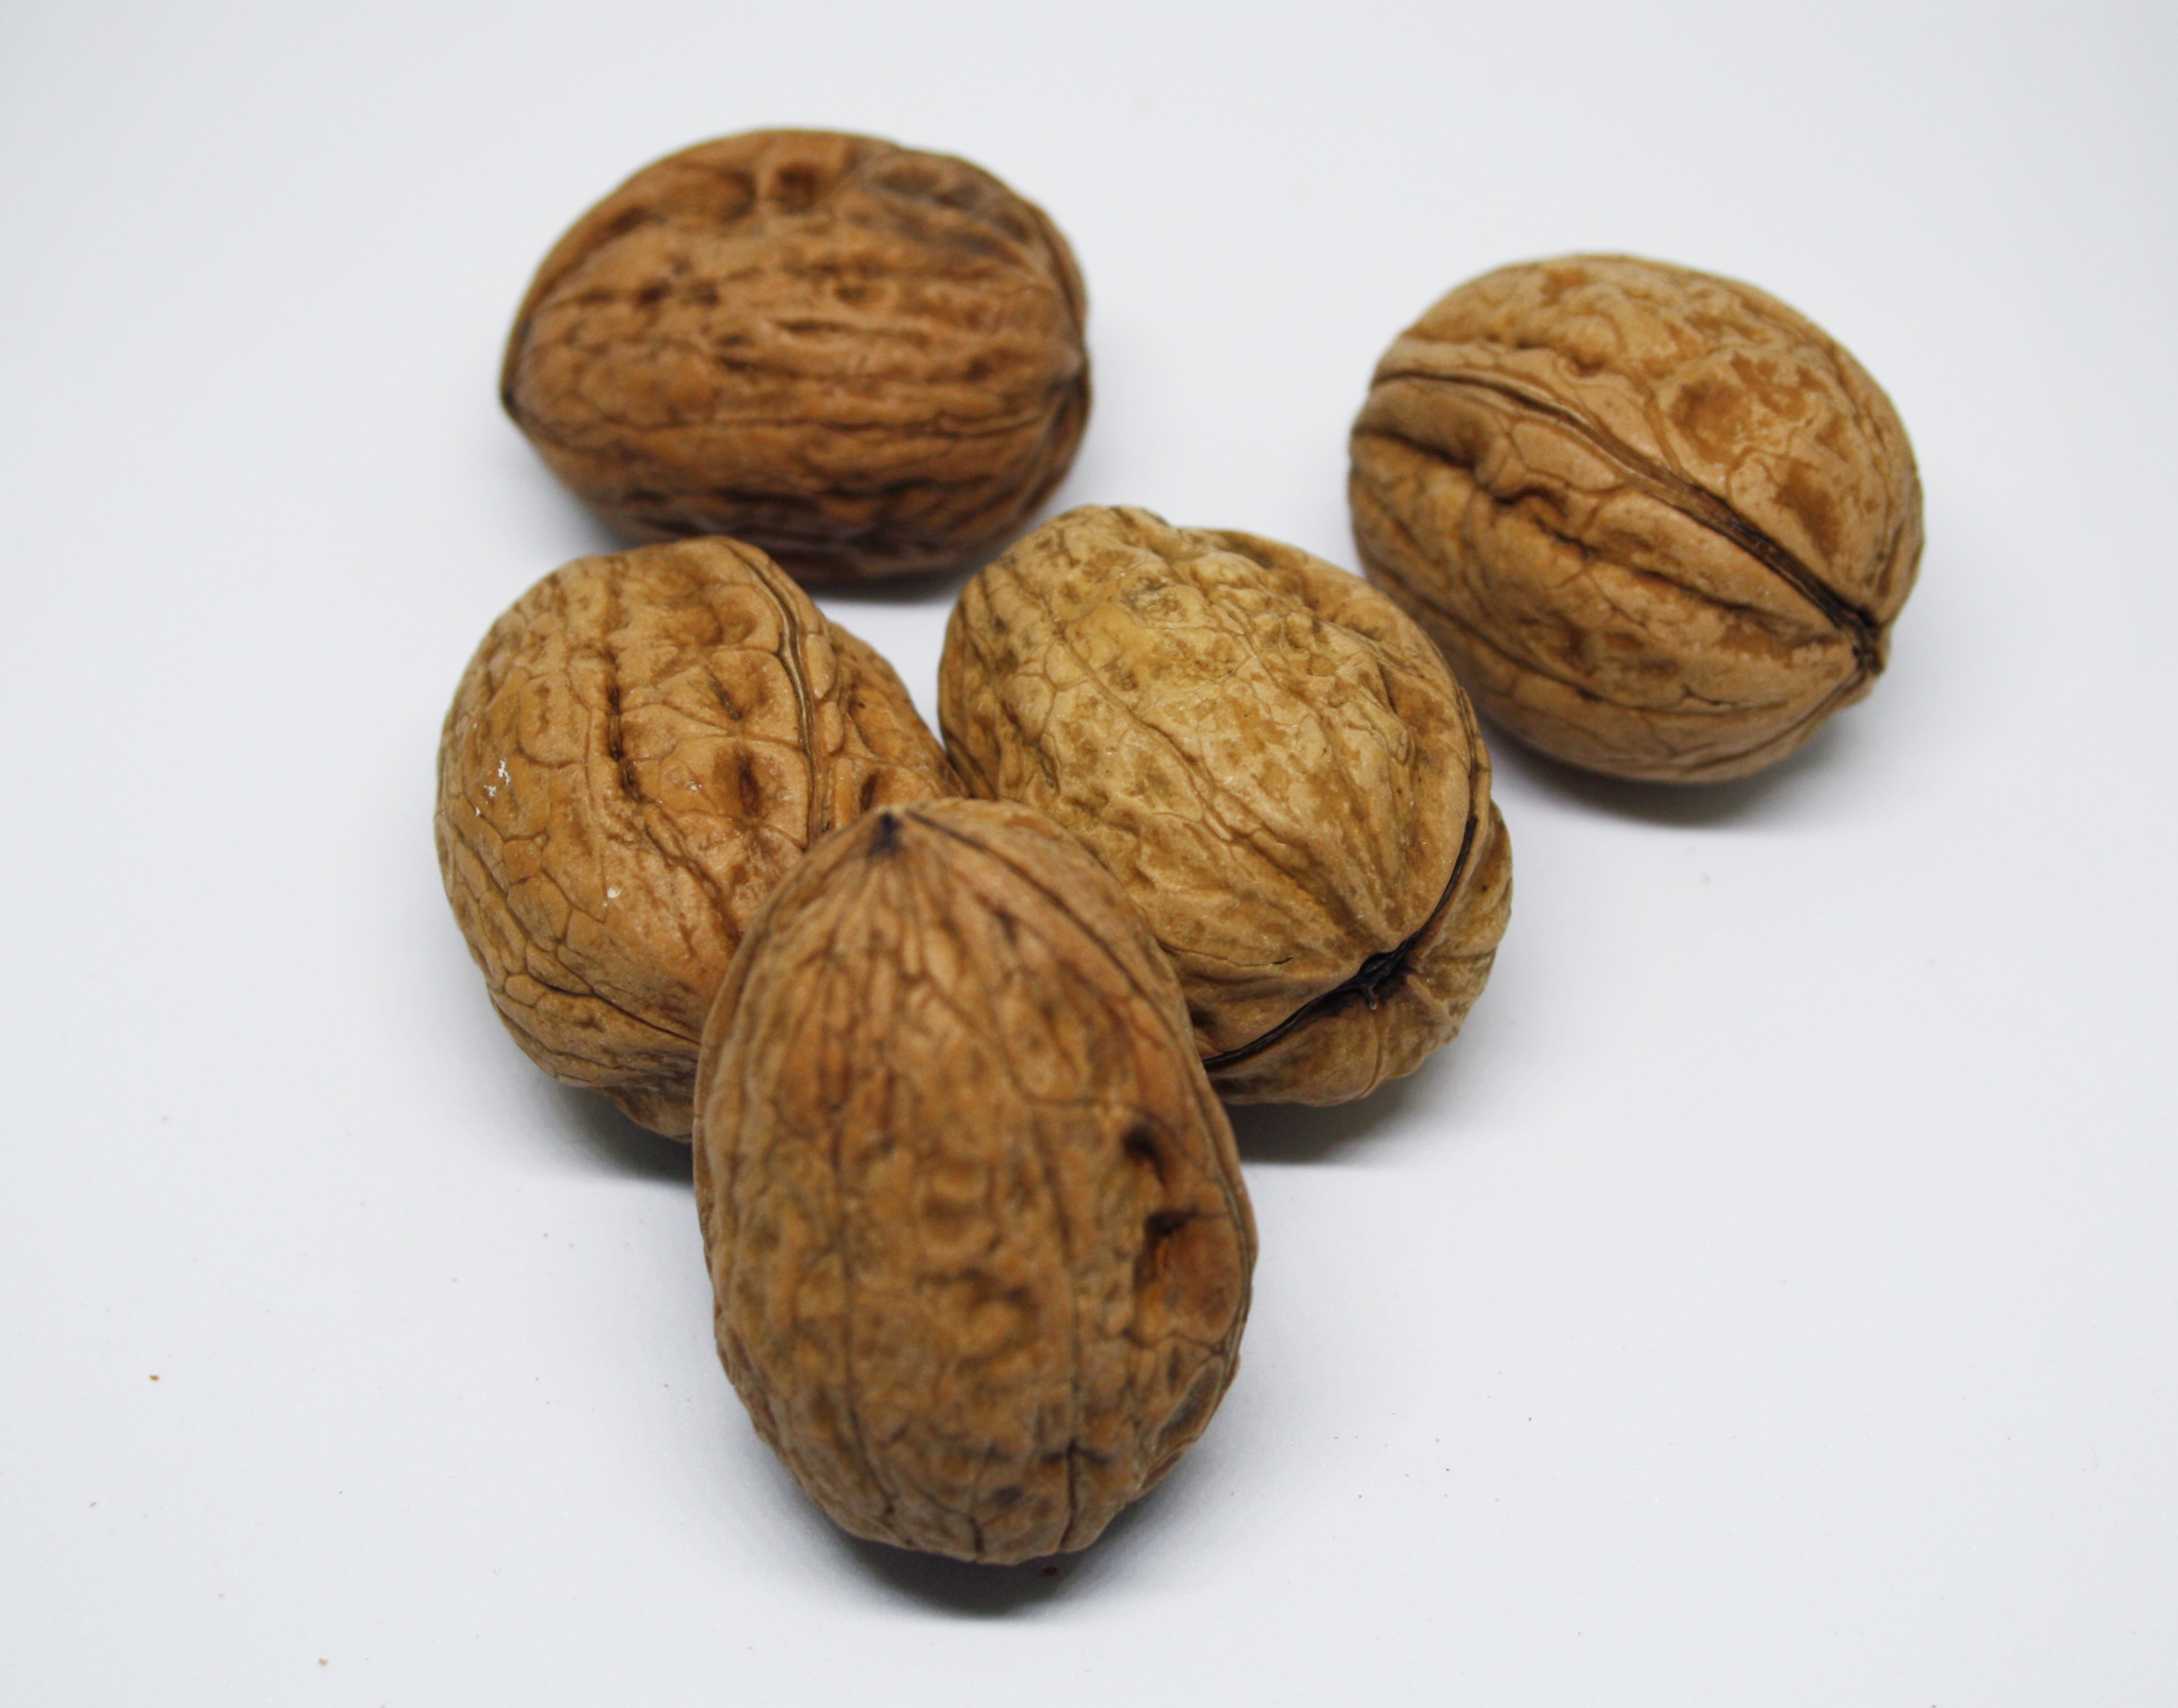
fruit, food, produce, nut, shell, walnut, foods, hazel, walnuts, almonds, hazelnuts, dried fruit, nuts seeds, tree nuts